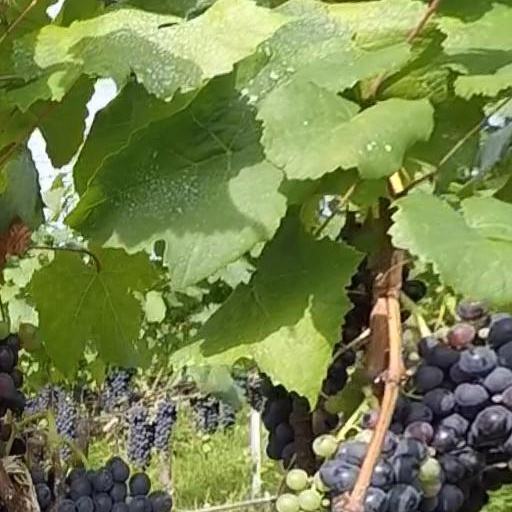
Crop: grape